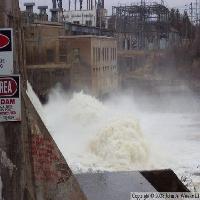
Weather: cloudy or overcast